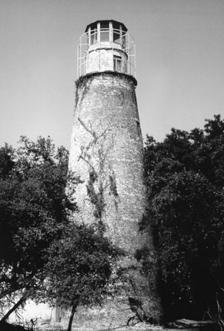
Building: Little Cumberland Island Light
Country: Unknown
Year built: 1838
Lighthouse Little Cumberland Island Light Little Cumberland Island Lighthouse Location Northern end of Little Cumberland Island , Georgia Coordinates 30°58′34″N 81°24′47″W / 30.97611°N 81.41306°W / 30.97611; -81.41306 Tower Constructed 1838 Foundation Brick Construction Brick Height 60 feet (18 m) Shape conical Markings White tower with black lantern Heritage National Register of Historic Places listed place Light First lit 1838 Deactivated 1915 Focal height 71 feet (22 m) Lens 1838: 14 Lewis lamps 1857: Third-order Fresnel lens Range 14 nautical miles (26 km; 16 mi) Characteristic Fixed white Little Cumberland Island Lighthouse U.S. National Register of Historic Places NRHP reference No. 89001407 Added to NRHP August 8, 1989 The Little Cumberland Island Lighthouse is a privately owned lighthouse in Georgia , United States , on the north end of Little Cumberland Island adjacent to main Cumberland Island , in Camden County on the southeast coast of Georgia . When in service the light marked the entrance to St. Andrew Sound and the Satilla River .  It also marked a shoal that extends about 6 nautical miles (11 km; 6.9 mi) south-southeasterly of the light. History The lighthouse as seen from Jekyll Island The 60-foot (18 m) Little Cumberland Island Lighthouse was designed by Winslow Lewis and built in 1838. It had fourteen Lewis lamps generating a fixed light, which distinguished it from the older tower to the south that had a revolving light. The lantern room received its third-order Fresnel lens , manufactured in France by Henri LePaute, in 1857. The new light had a range of 14 nautical miles (26 km; 16 mi) with a focal height of 71 feet (22 m) asl . In 1874, a brick wall was built around the lighthouse to protect it from the encroaching sea. Photograph of the Little Cumberland Island lighthouse after its restoration in 2016. The lighthouse was in service until 1915 when it was deactivated. The keeper's house and all other light station buildings, are long since gone; However, thanks to dedicated owners, the lighthouse has been restored and remains in pristine condition. The lighthouse was renovated by the owners from 1994 to 1998 and again in 2016. The lighthouse keeper's house and surrounding property is privately owned and is not open to the public. A large dune protects the lighthouse from the ocean, and as a result, the tower is now barely visible from the water. Designation The lighthouse is on the National Register of Historic Places , No. 89001407. It was designated on August 8, 1989. The Little Cumberland Island lighthouse is a private property and access in not permitted without permission from the owner. See also National Register of Historic Places listings in Camden County, Georgia References